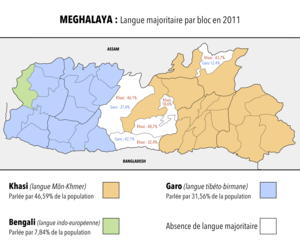
Meghalaya
La langue garo, également connue sous son nom local a·chik, est la langue de la majorité de la population vivant dans les districts des montagnes Garo dans l’État indien du Meghalaya. La langue est également utilisée dans les districts de Kamrup, Dhubri, Goalpara et Darrang de l’état indien de l’Assam, ainsi que dans le Bangladesh voisin. Le garo s’écrit dans l’alphasyllabaire bengali ainsi que dans l’alphabet latin. Il est linguistiquement proche du bodo, la langue des communautés dominantes de l’État voisin de l’Assam.